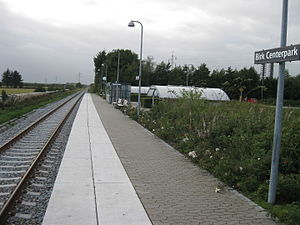
Birk Centerpark Station
Birk Centerpark Station
Birk Centerpark Station
Birk Centerpark Station er en dansk jernbanestation i Birk på banen mellem Skanderborg og Herning. Stationen betjener flere virksomheder, uddannelsesinstitutioner og et boligområde for studerende i det østlige Herning. Tæt ved stationen ligger desuden den kombinerede skulptur og udsigtspunkt Elia.